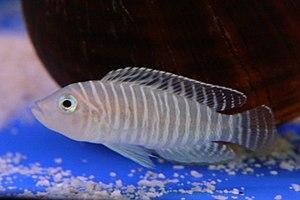
Neolamprologus similis est une espèce de poisson appartenant à la famille des Cichlidae. À ne surtout pas confondre avec une espèce très similaire Neolamprologus multifasciatus qui possède moins de barres verticales claires et plus épaisses.